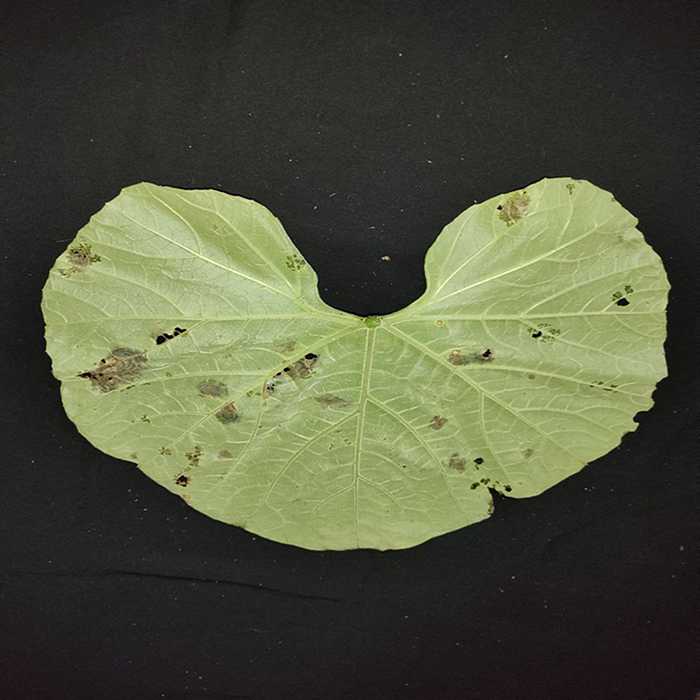
Plant: Bottle gourd
Label: Anthracnose